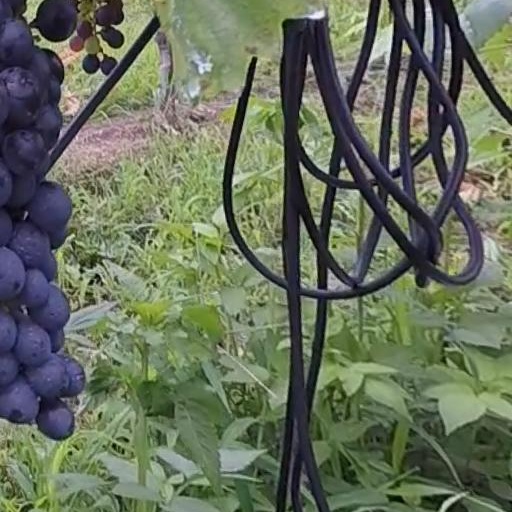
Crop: grape